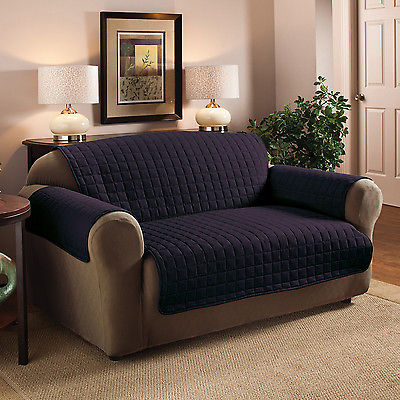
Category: sofa